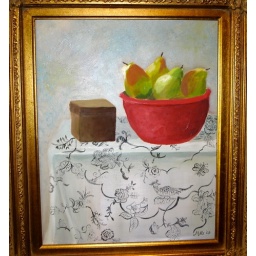
Pears in a red bowl 16x20